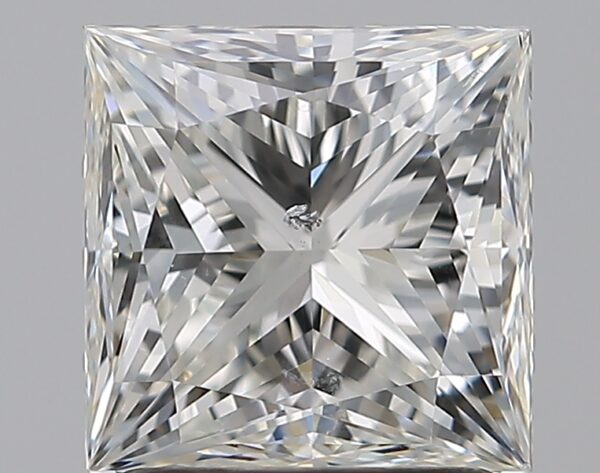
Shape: princess
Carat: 2
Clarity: SI1
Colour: I
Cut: EX
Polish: EX
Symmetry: VG
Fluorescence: N
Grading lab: GIA
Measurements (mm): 6.75 x 6.74 x 4.99